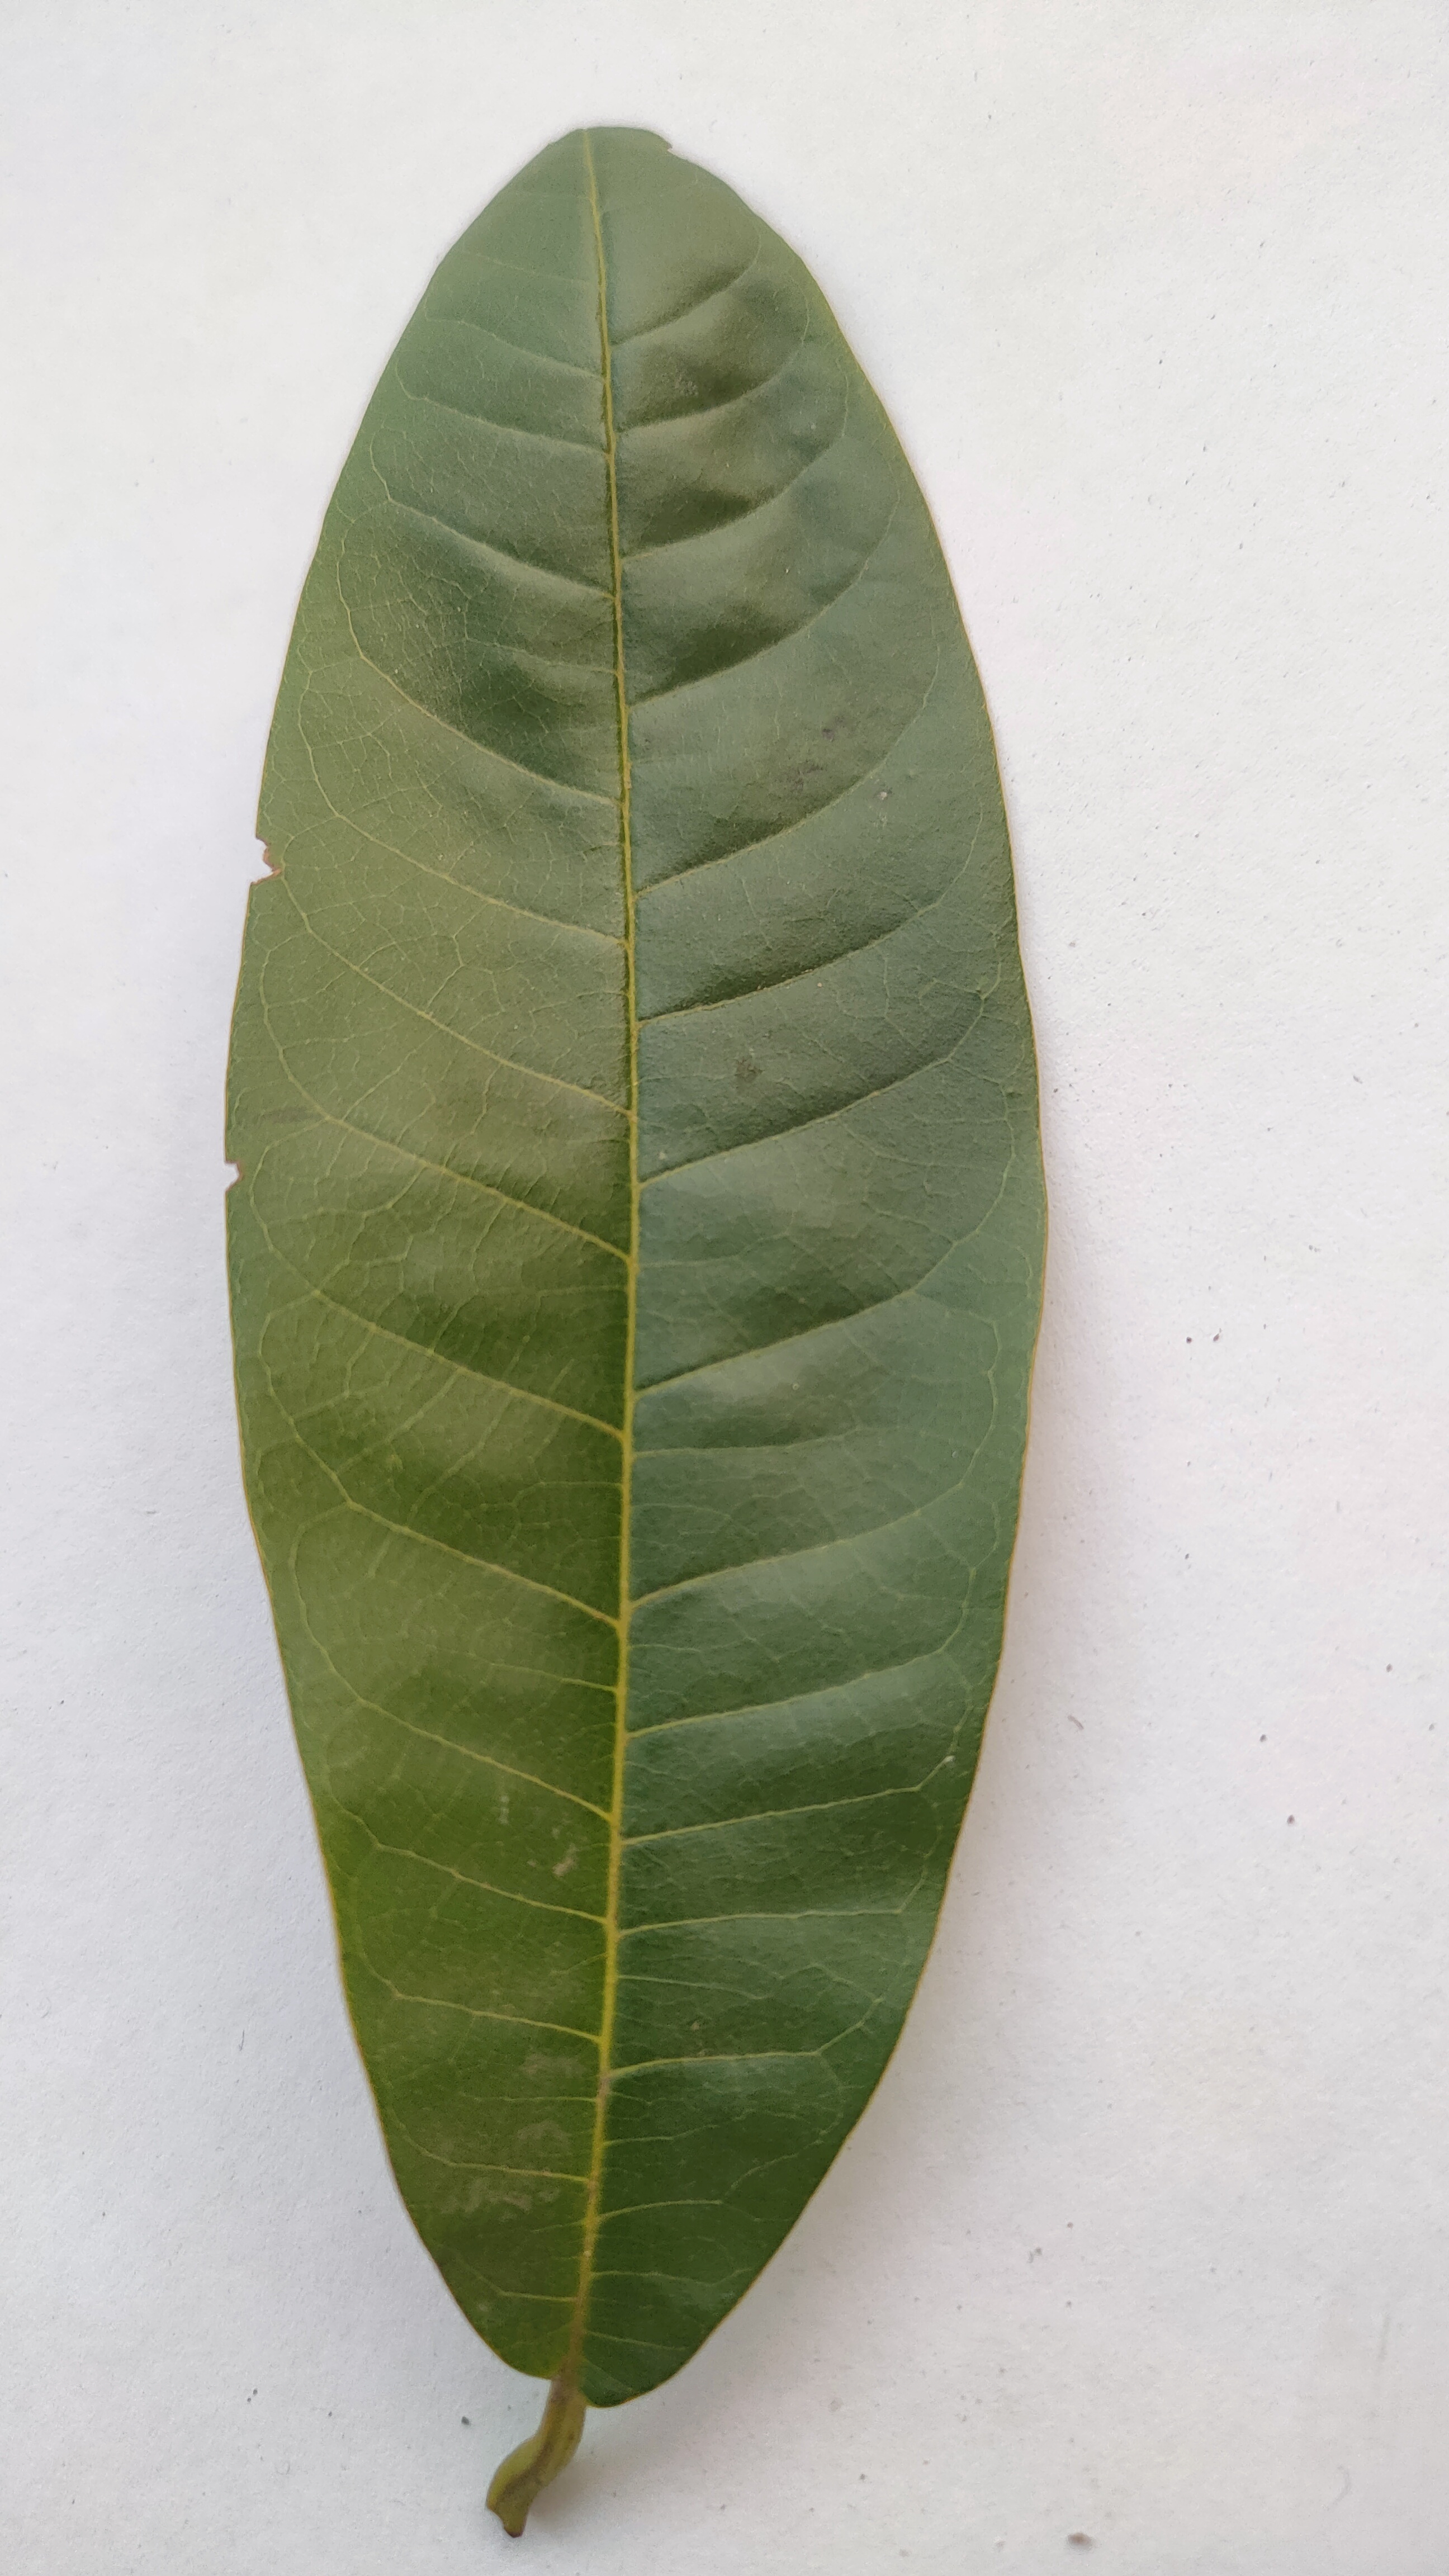
Leaf variety: Custard Apple